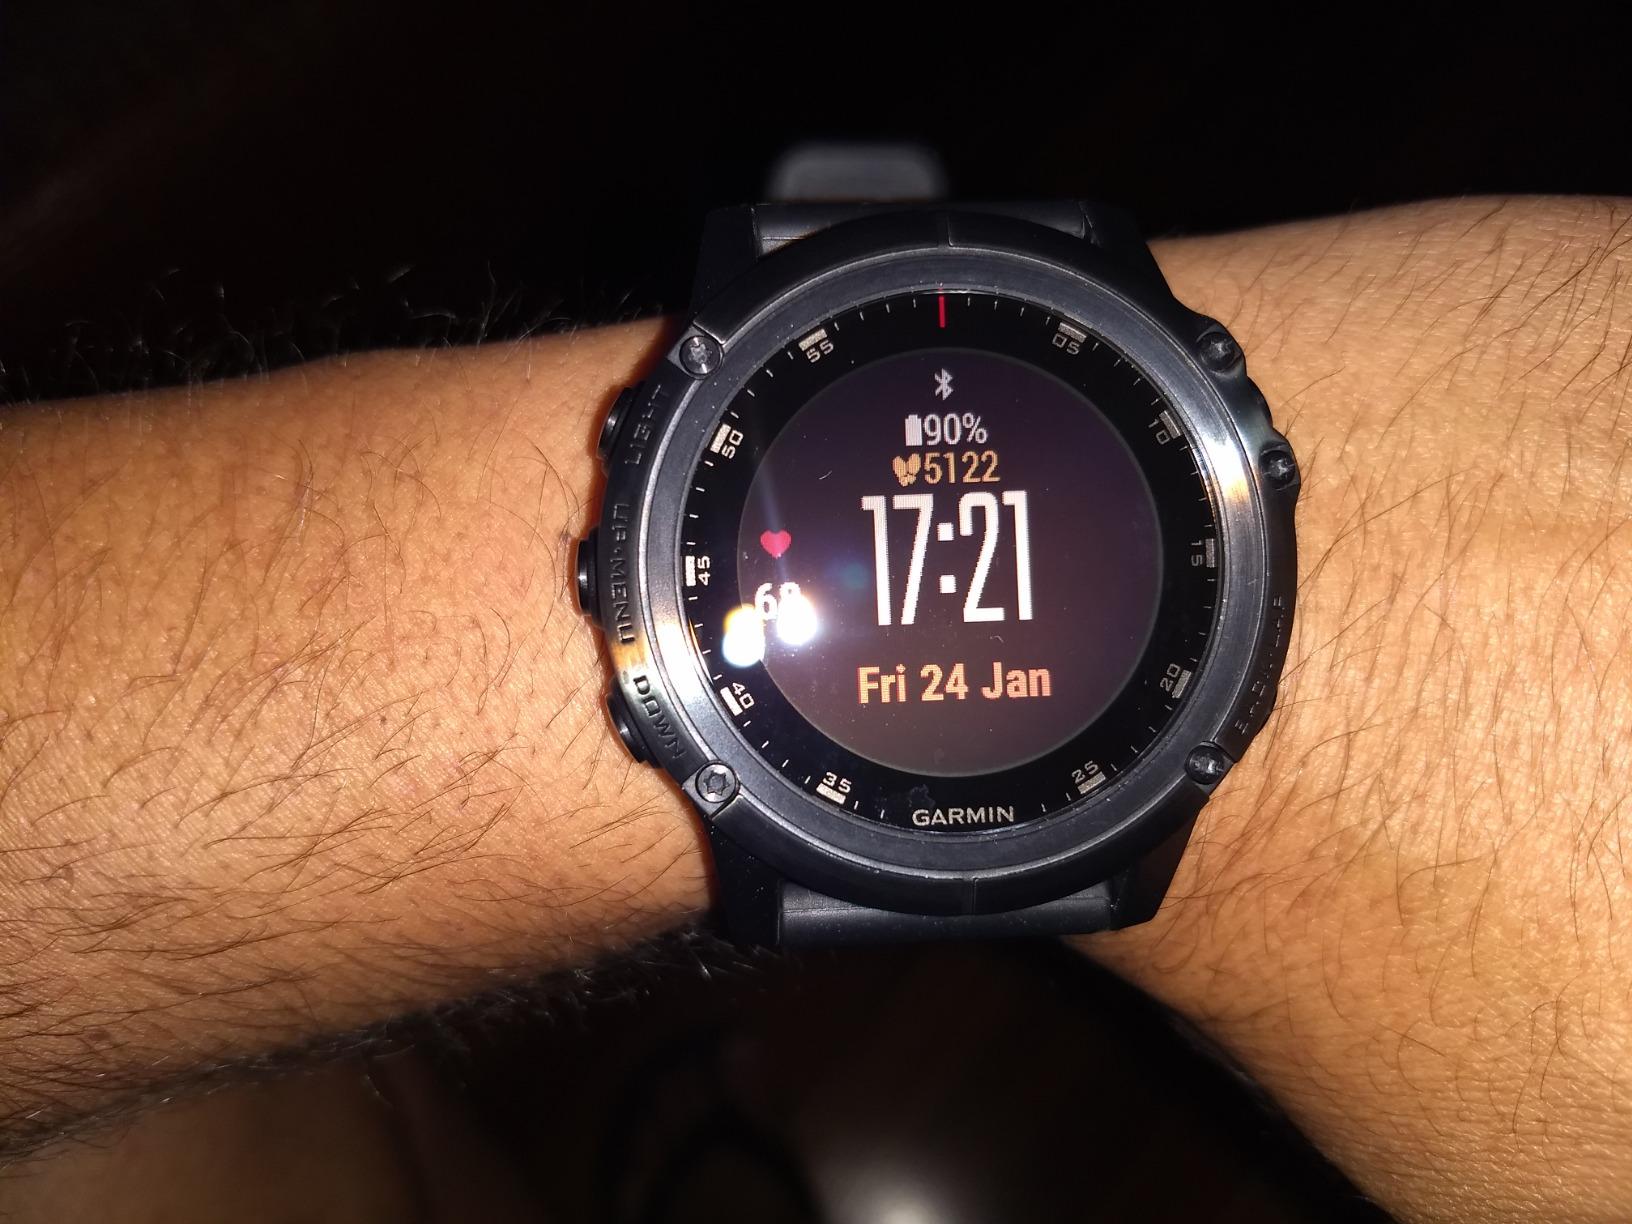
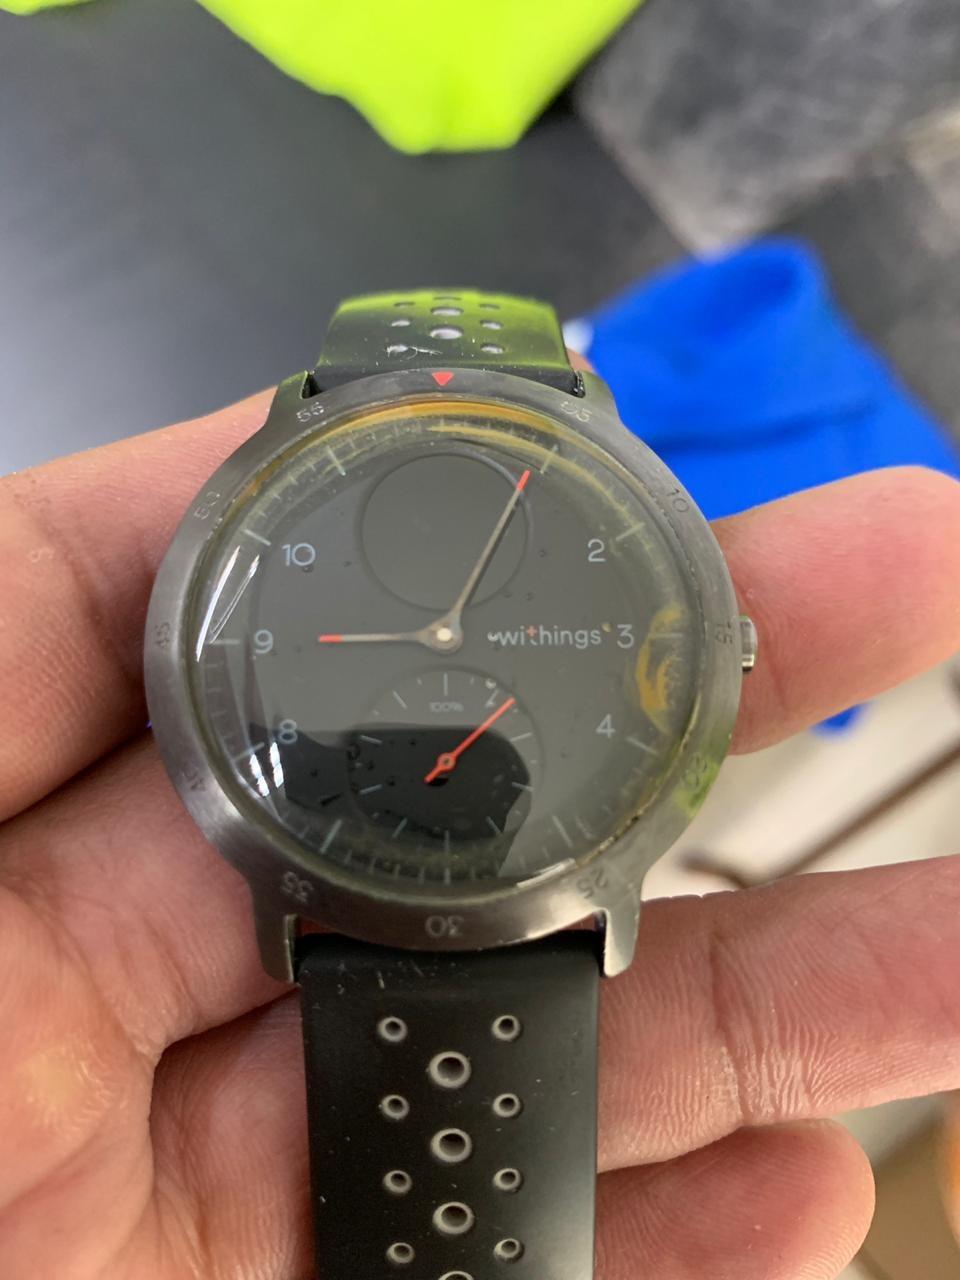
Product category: smartwatch
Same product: no